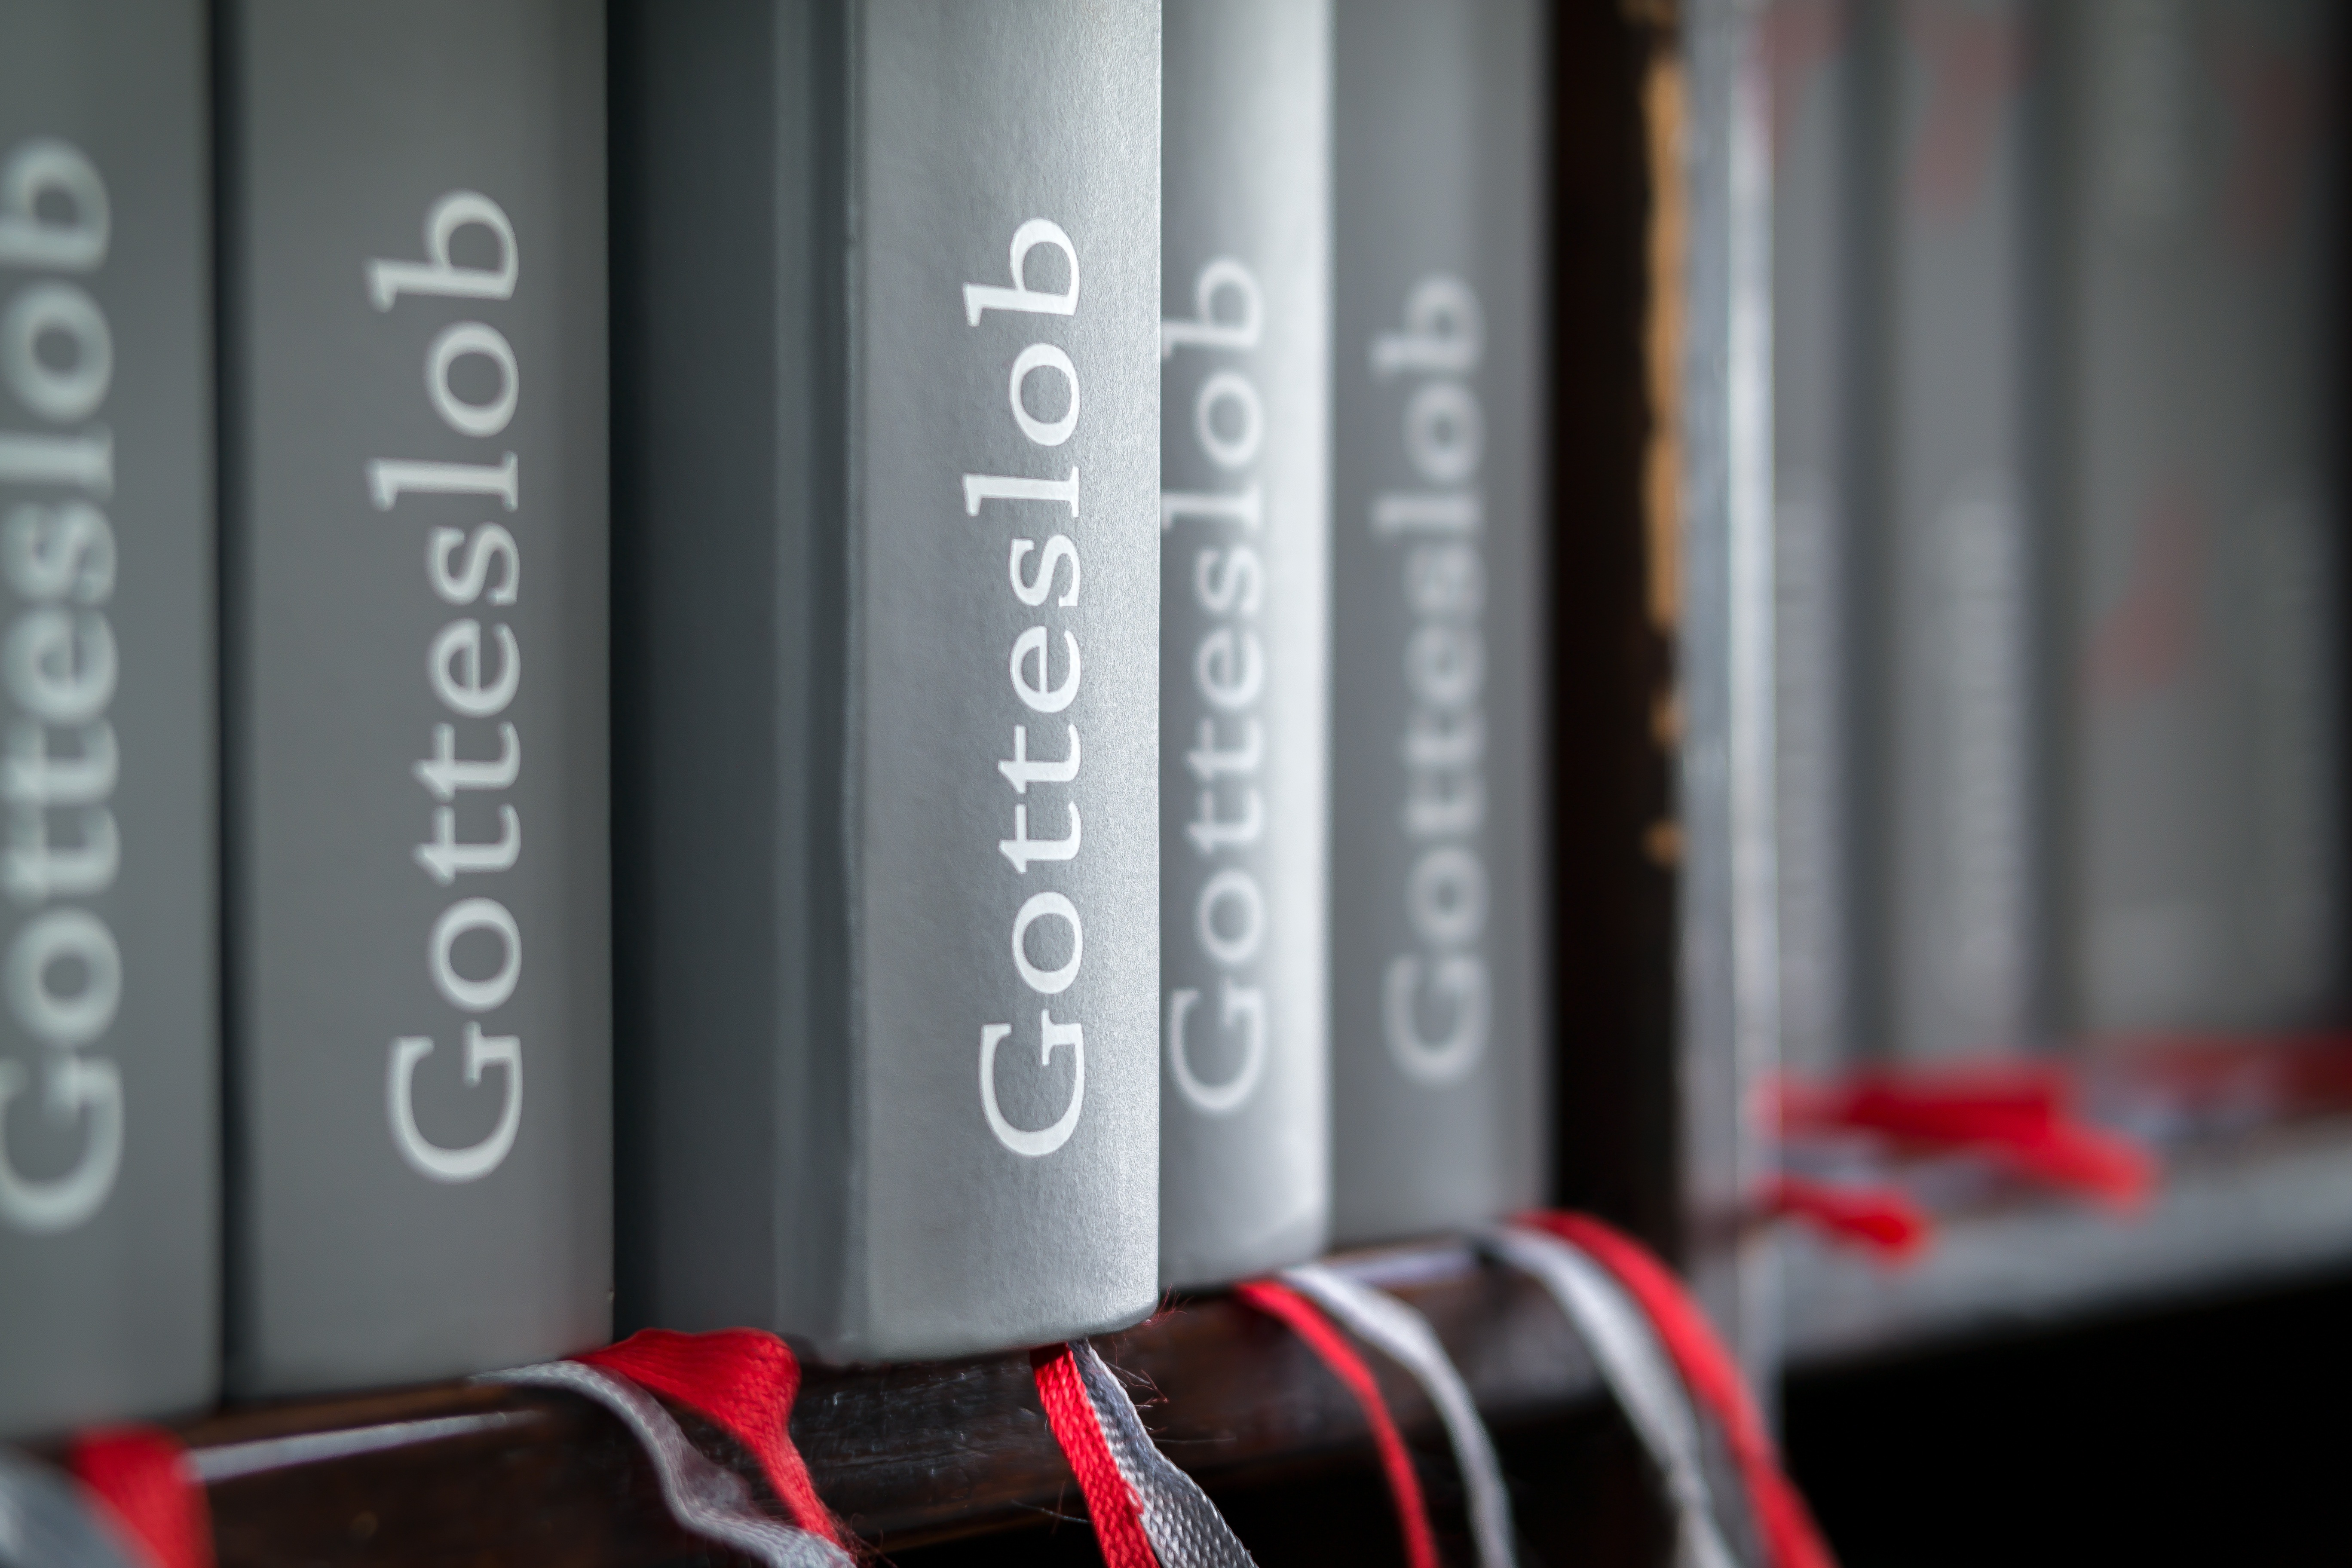
blur, technology, macro, gadget, bookshelf, close up, bookmark, focus, books